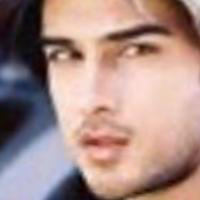
Age group: age 11-20